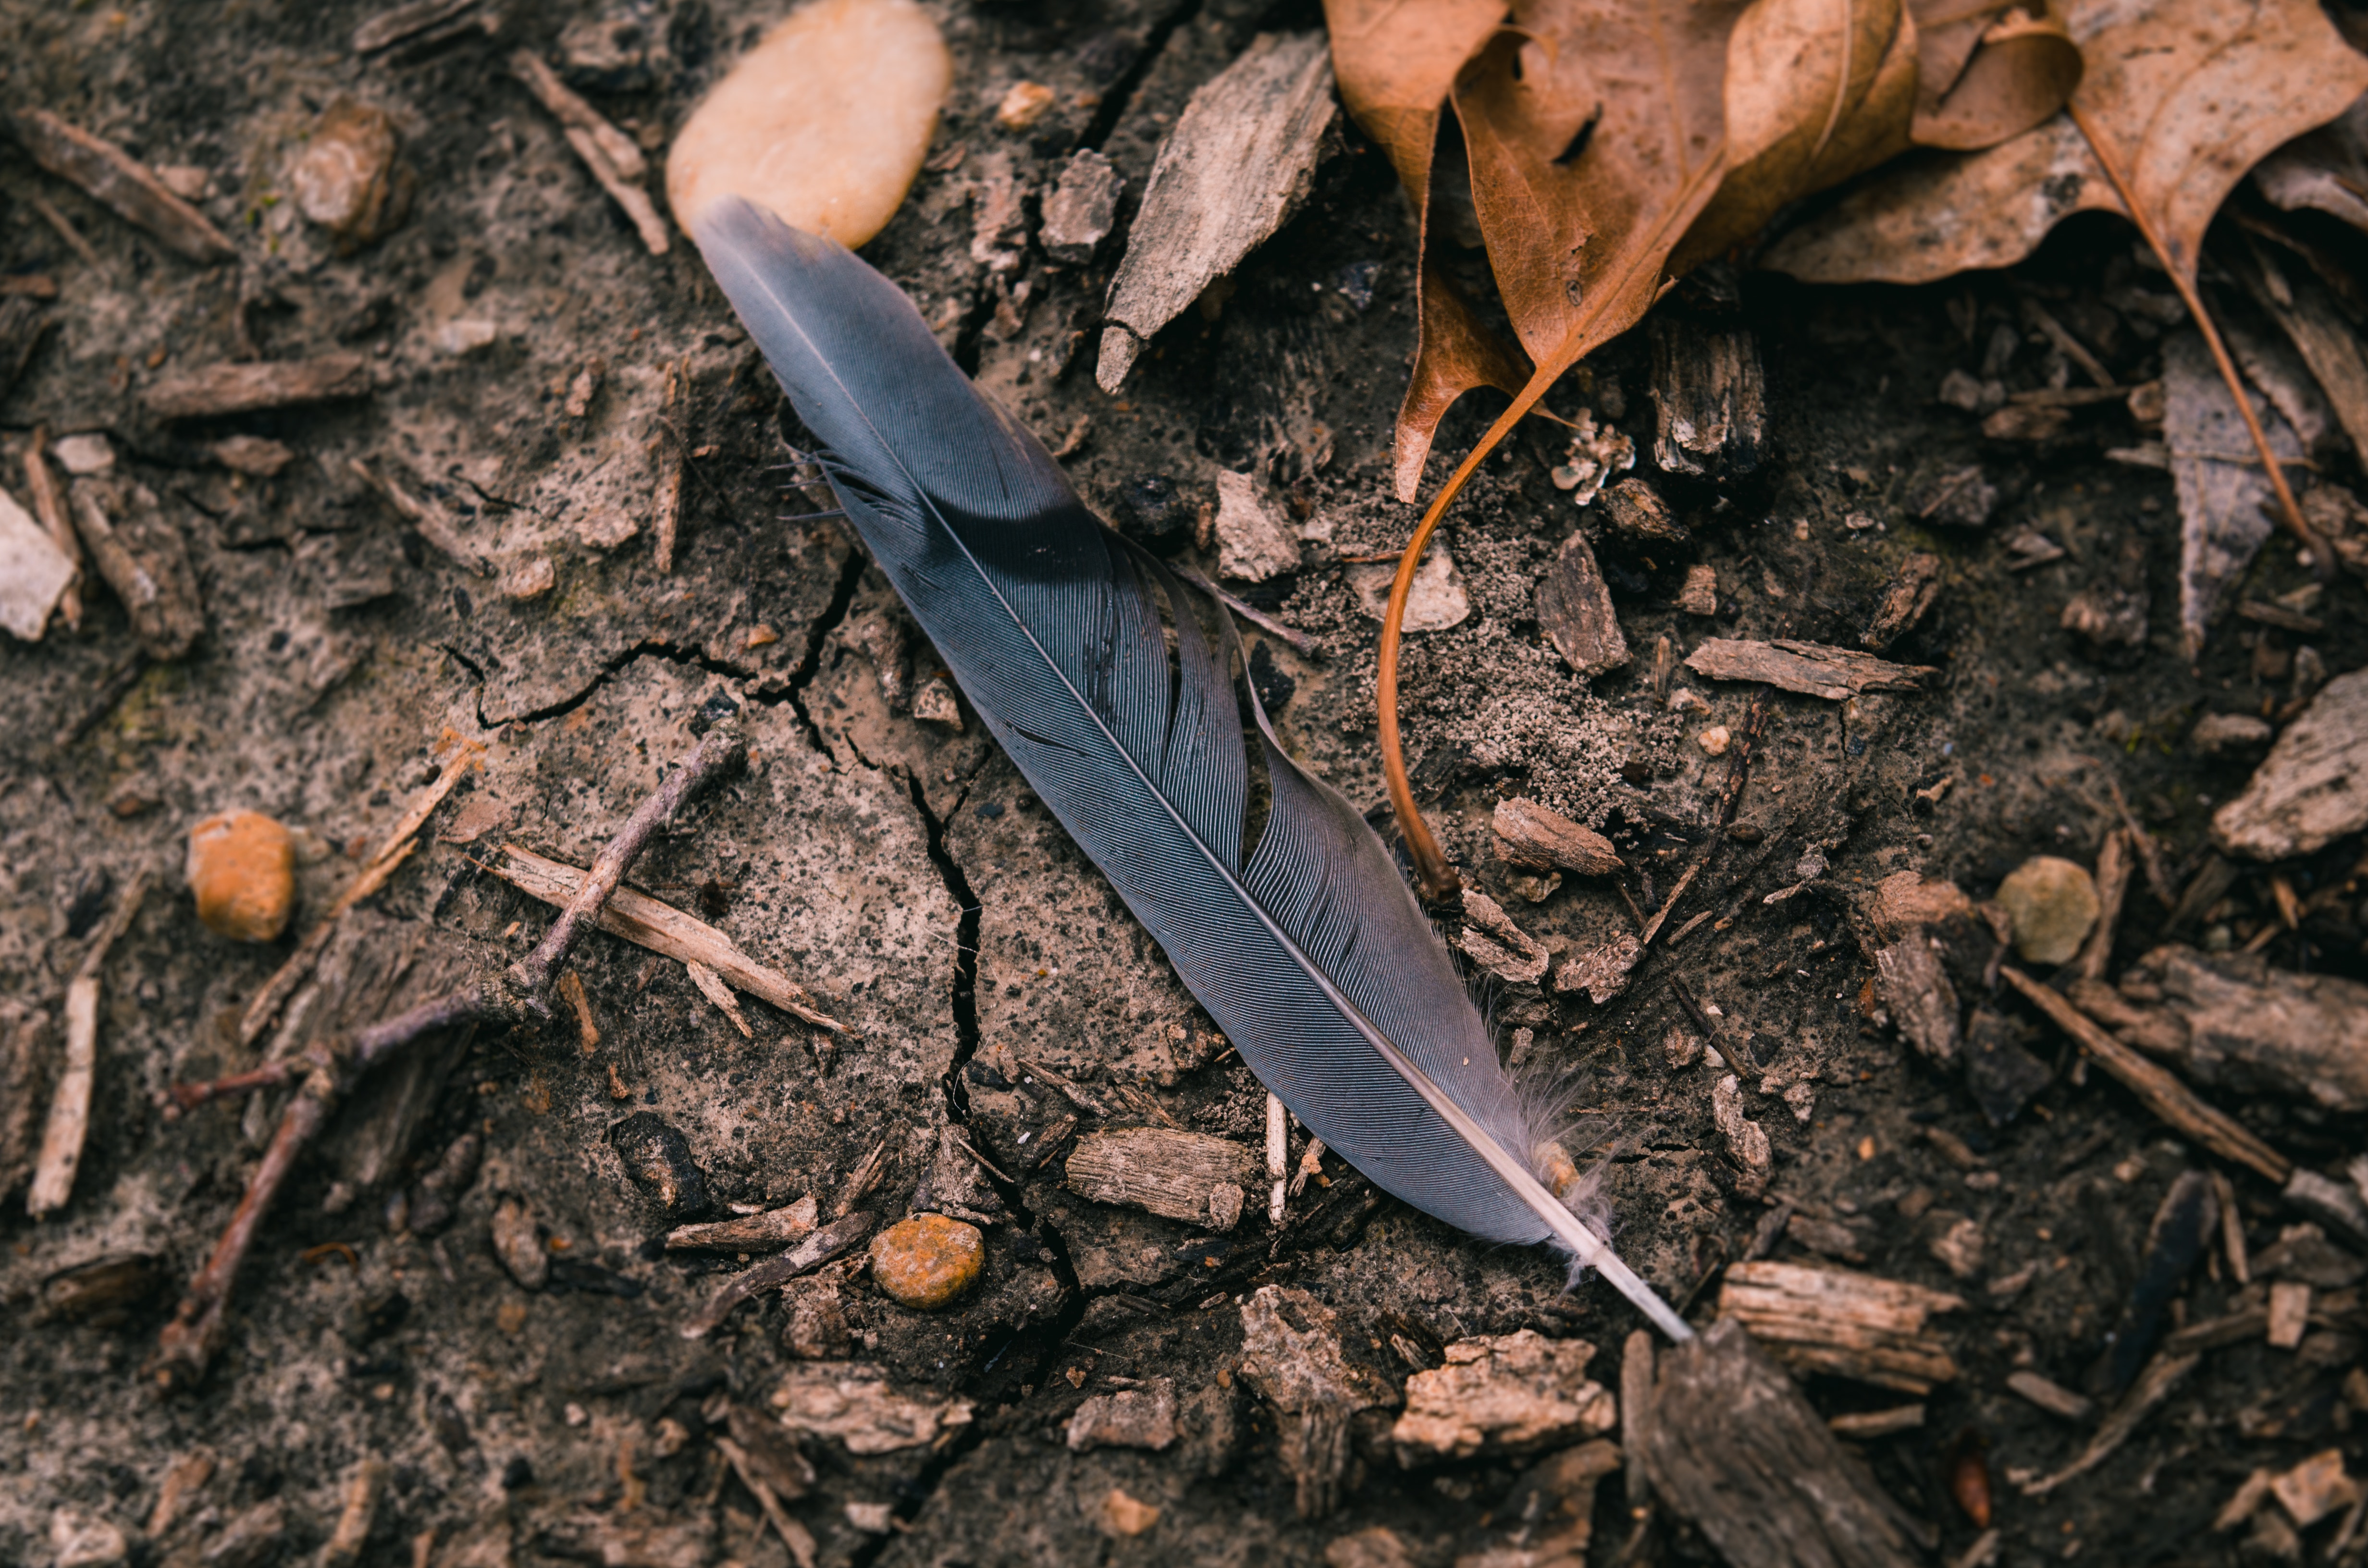
knife, soil, blade, tree, plant, tool, throwing knife